United States Antarctic Program

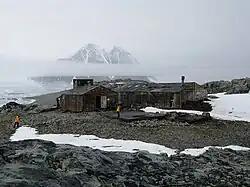
The old East Base on Stonington Island, built in 1939 seen here in 2007

The first Americans to work in the Antarctic were sealers and whalers who discovered many sub-Antarctic islands. They were first to explore parts of the great peninsula jutting out of the Antarctic mainland toward South America. Among them was Nathaniel Palmer, who was among the first to see Antarctica, while on board the "Hero" in 1820, though historians have not settled the question of who discovered Antarctica. James Eights, a geologist from Albany, New York, became the first U.S. scientist to work in Antarctica. In 1830, aboard the "Annawan", Eights made investigations in the South Shetland Islands and westward along the Antarctic Peninsula.